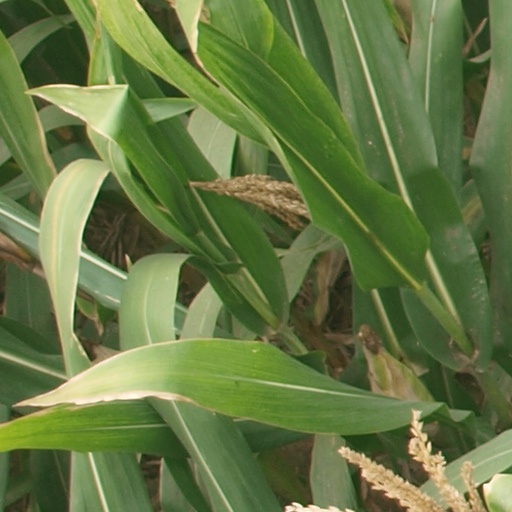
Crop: maize; corn